Zubarah

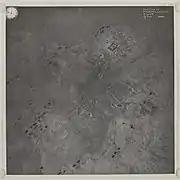
Aerial photograph of Zubarah in 1937.

On 16 August 1873, assistant political resident Charles Grant falsely reported that the Ottomans had sent a contingent of 100 troops under the command of Hossein Effendi from Qatif to Zubarah. This report angered the Emir of Bahrain, as he had previously signed a treaty with the Naim tribe residing in Zubarah in which they agreed to be his subjects, and the report implied that the Ottomans were encroaching on his territory. When questioned by the Emir, Grant referred him to political resident Edward Ross. Ross informed the Emir that he believed he had no right to protect tribes residing in Qatar. In September, the Emir reiterated his sovereignty over the town and the Naim tribe. Grant argued that there was no special mention of the Naim or Zubarah in any British treaties signed with Bahrain. A government official agreed with his views and concurred ""that it was desirable that the Chief of Bahrain should, as far as practicable abstain from interfering in complications on the mainland.""